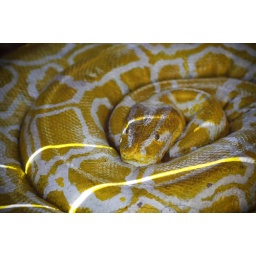
His name is Cuddles. He was just sitting in an open box outside.